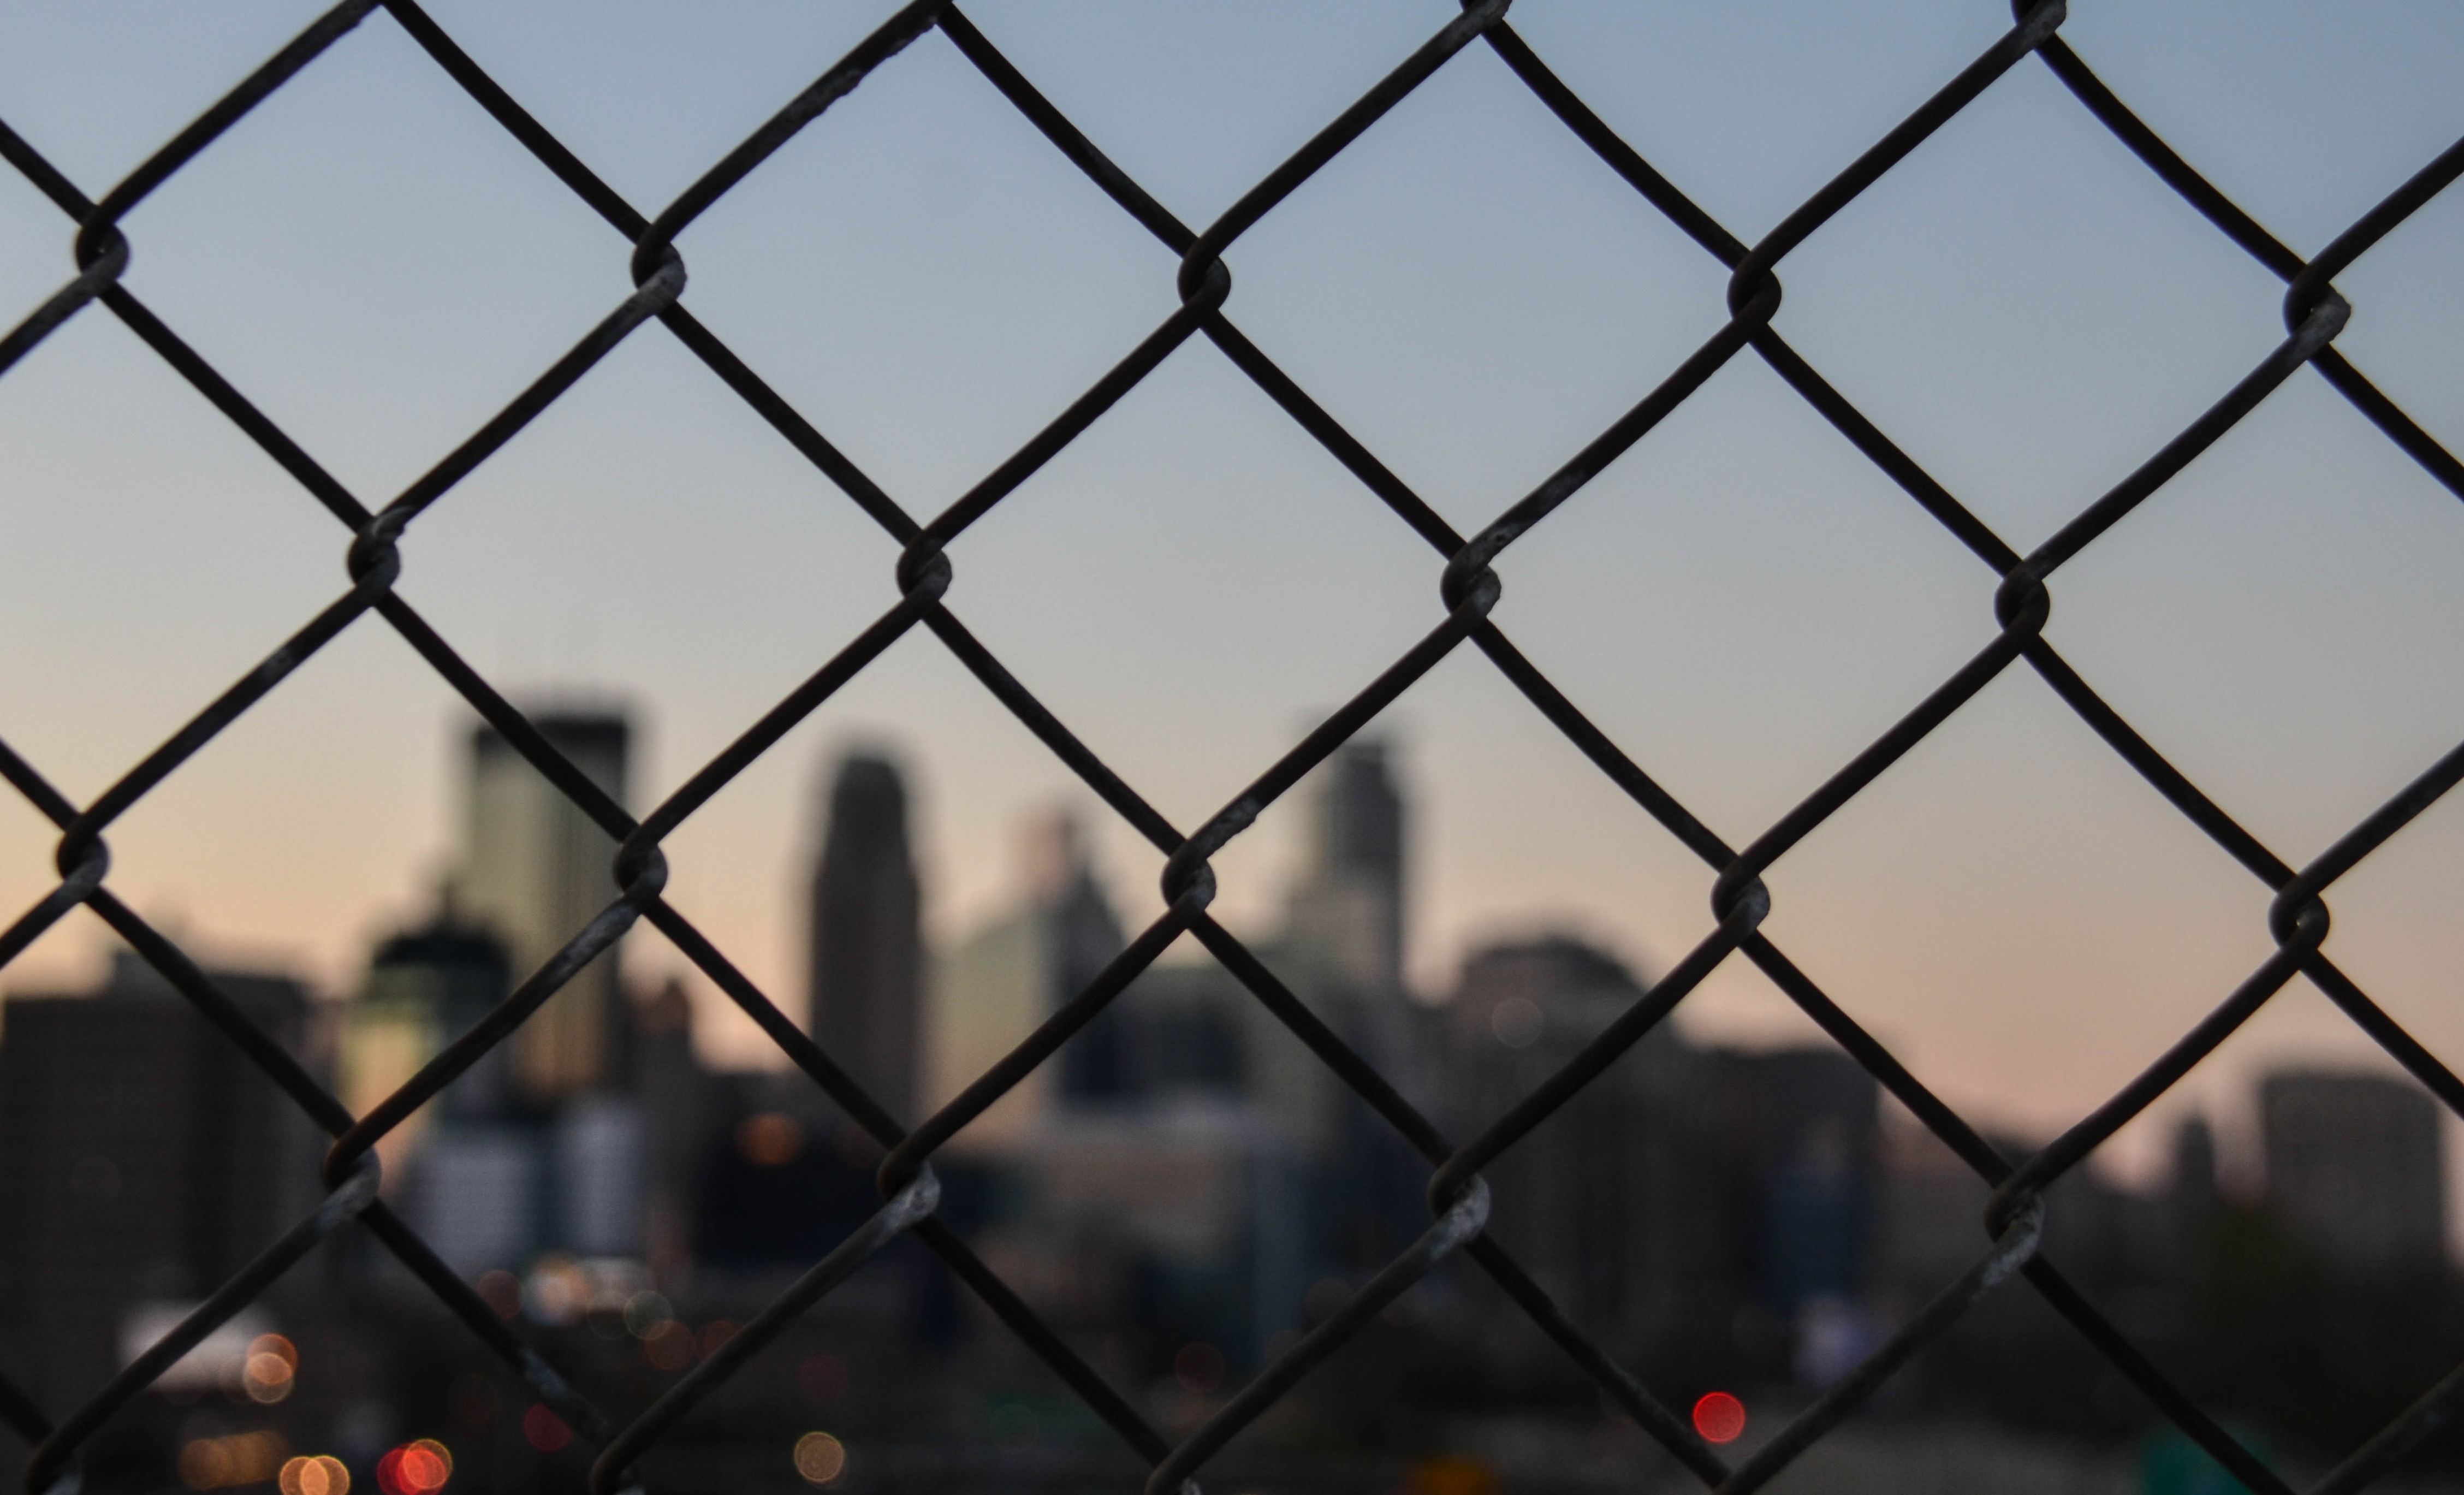
branch, light, sunlight, window, glass, line, reflection, circle, net, symmetry, shape, outdoor structure, chain link fencing